Military history of Azerbaijan

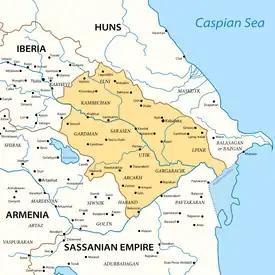
Caucasian Albania in the 5th and 6th centuries

Caucasian Albanians are believed to be the earliest inhabitants of Azerbaijan. Early invaders included the Scythians, who arrived in the region in the 9th century BCE. The South Caucasus was eventually conquered by the Achaemenids around 550 BCE. It was around this period that Zoroastrianism spread in Azerbaijan. The Achaemenids in turn were defeated by Alexander the Great in 330 BCE. Following the decline of the Seleucids in Persia in 247 BCE, an Armenian Kingdom exercised control over parts of modern Azerbaijan between 190 BCE to 428 CE. Caucasian Albanians established a kingdom in the 1st century BCE and largely remained independent until the Sassanids made the kingdom a province in 252 CE. Caucasian Albania's ruler, King Urnayr, officially adopted Christianity as the state religion in the 4th century CE, and Albania would remain a Christian state until the 8th century. Sassanid control ended following their defeat to Muslim Arabs in 642 CE.